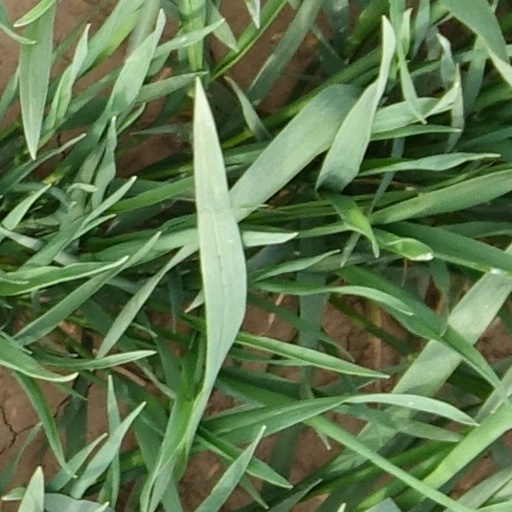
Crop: wheat